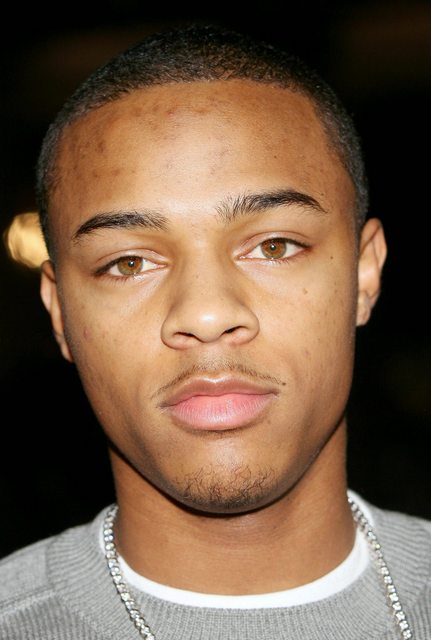
Portrait style: Real Portrait